5 Seconds Before a Witch Falls in Love

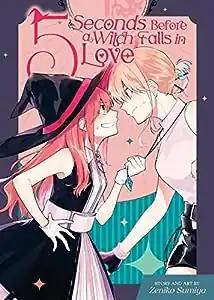
English volume cover

is a Japanese "yuri" manga series written and illustrated by Zeniko Sumiya. It was published in Ichijinsha's "Comic Yuri Hime" as a series of one-shots from October 2018, to May 2020, before being collected into a single "tankōbon" volume in 2020. It is licensed for an English-language release by Seven Seas Entertainment.